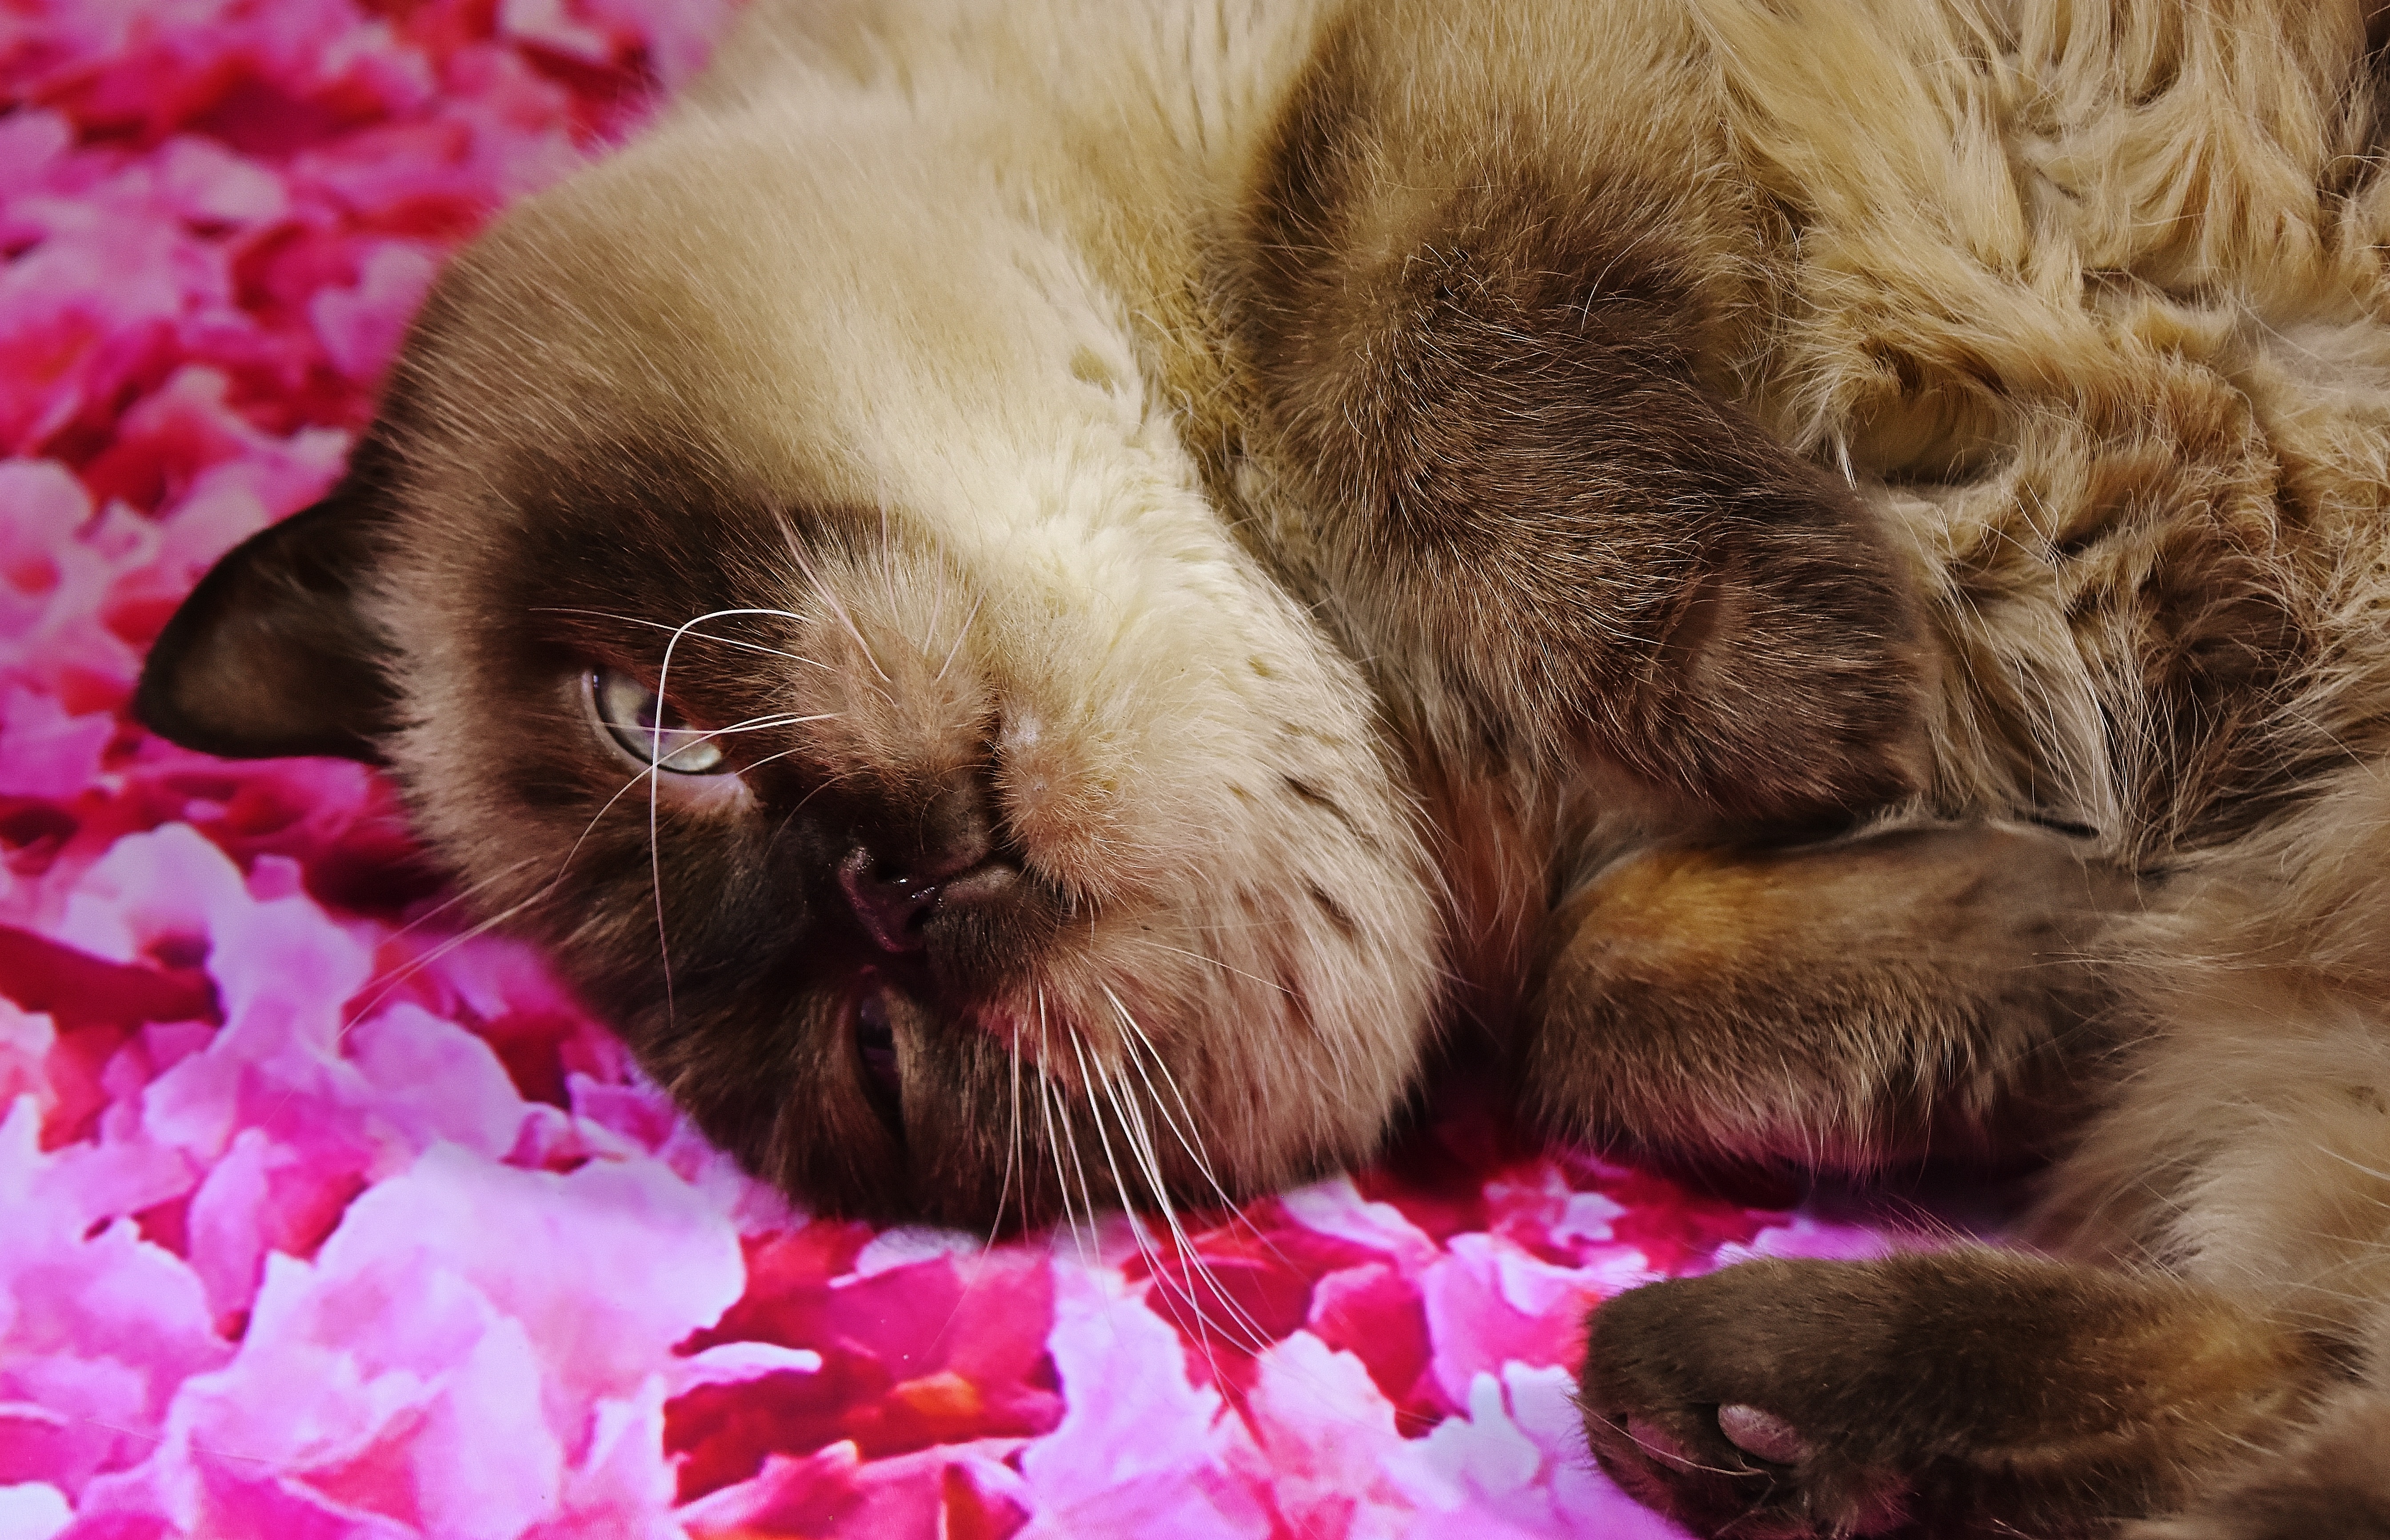
cat, mammal, nose, vertebrate, whiskers, dog breed group, kitten, puppy, small to medium sized cats, cat like mammal, flower